U.S. Naval Base Subic Bay

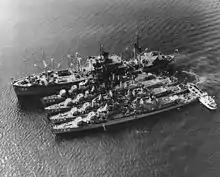
beside , , and in Subic Bay

Construction of Naval Air Station Cubi Point began during the Korean War. The town of Banicain was demolished to build the airfield, and its residents were relocated to Olongapo. As Olongapo's population grew to 60,000, Filipinos requested control of the town. On 7 December 1959, of land with electrical, telephone and water utilities was relinquished to Philippine control. Grande Island was converted to a recreation center for naval personnel; and most of the historic Coastal Artillery guns of Fort Wint were moved to United States coastal defense parks in 1963 and 1968.